Michael R. Blanchfield

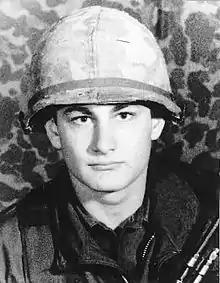

Michael Reinert Blanchfield (January 4, 1950 – July 3, 1969) was a United States Army soldier and a recipient of the United States military's highest decoration—the Medal of Honor—for his actions in the Vietnam War.